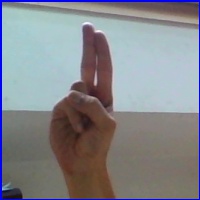
Letra: U